Karelian alphabet

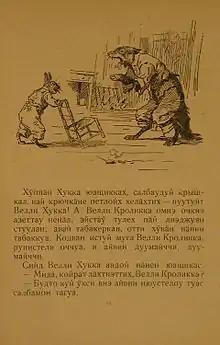
<a href="http%3A//fulr.karelia.ru/cgi-bin/flib/rimus.cgi">"Дядя Римусан Суарнат" (Djadja Rimusan Suarnat)

In 1937 the government wished to replace the use of Finnish (in the Karelian ASSR) and Karelian written in Latin (in the Tver Region), with a single standard Karelian language written in Cyrillic. Two proposals were sourced.